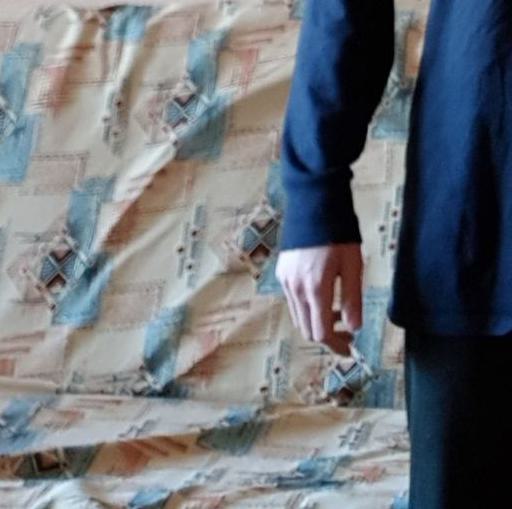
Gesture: no_gesture